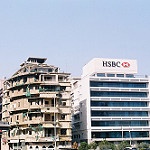
Label: buildings